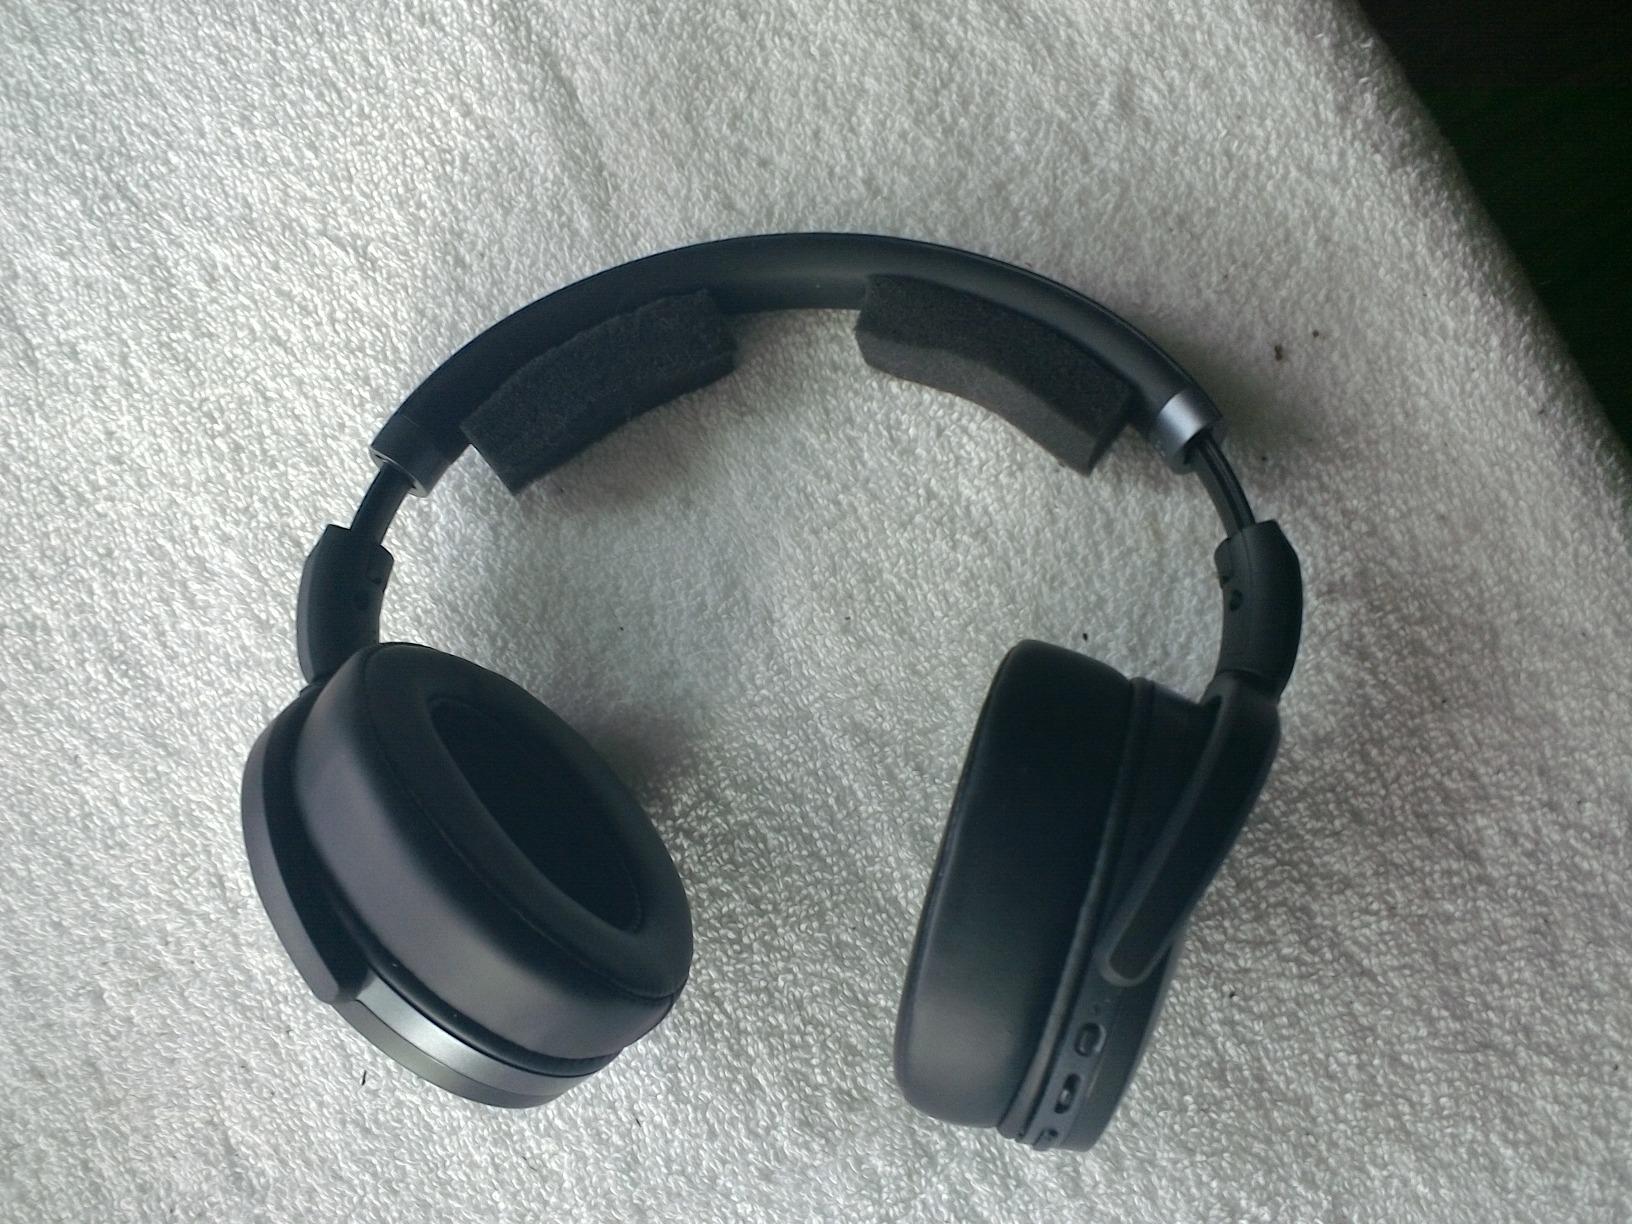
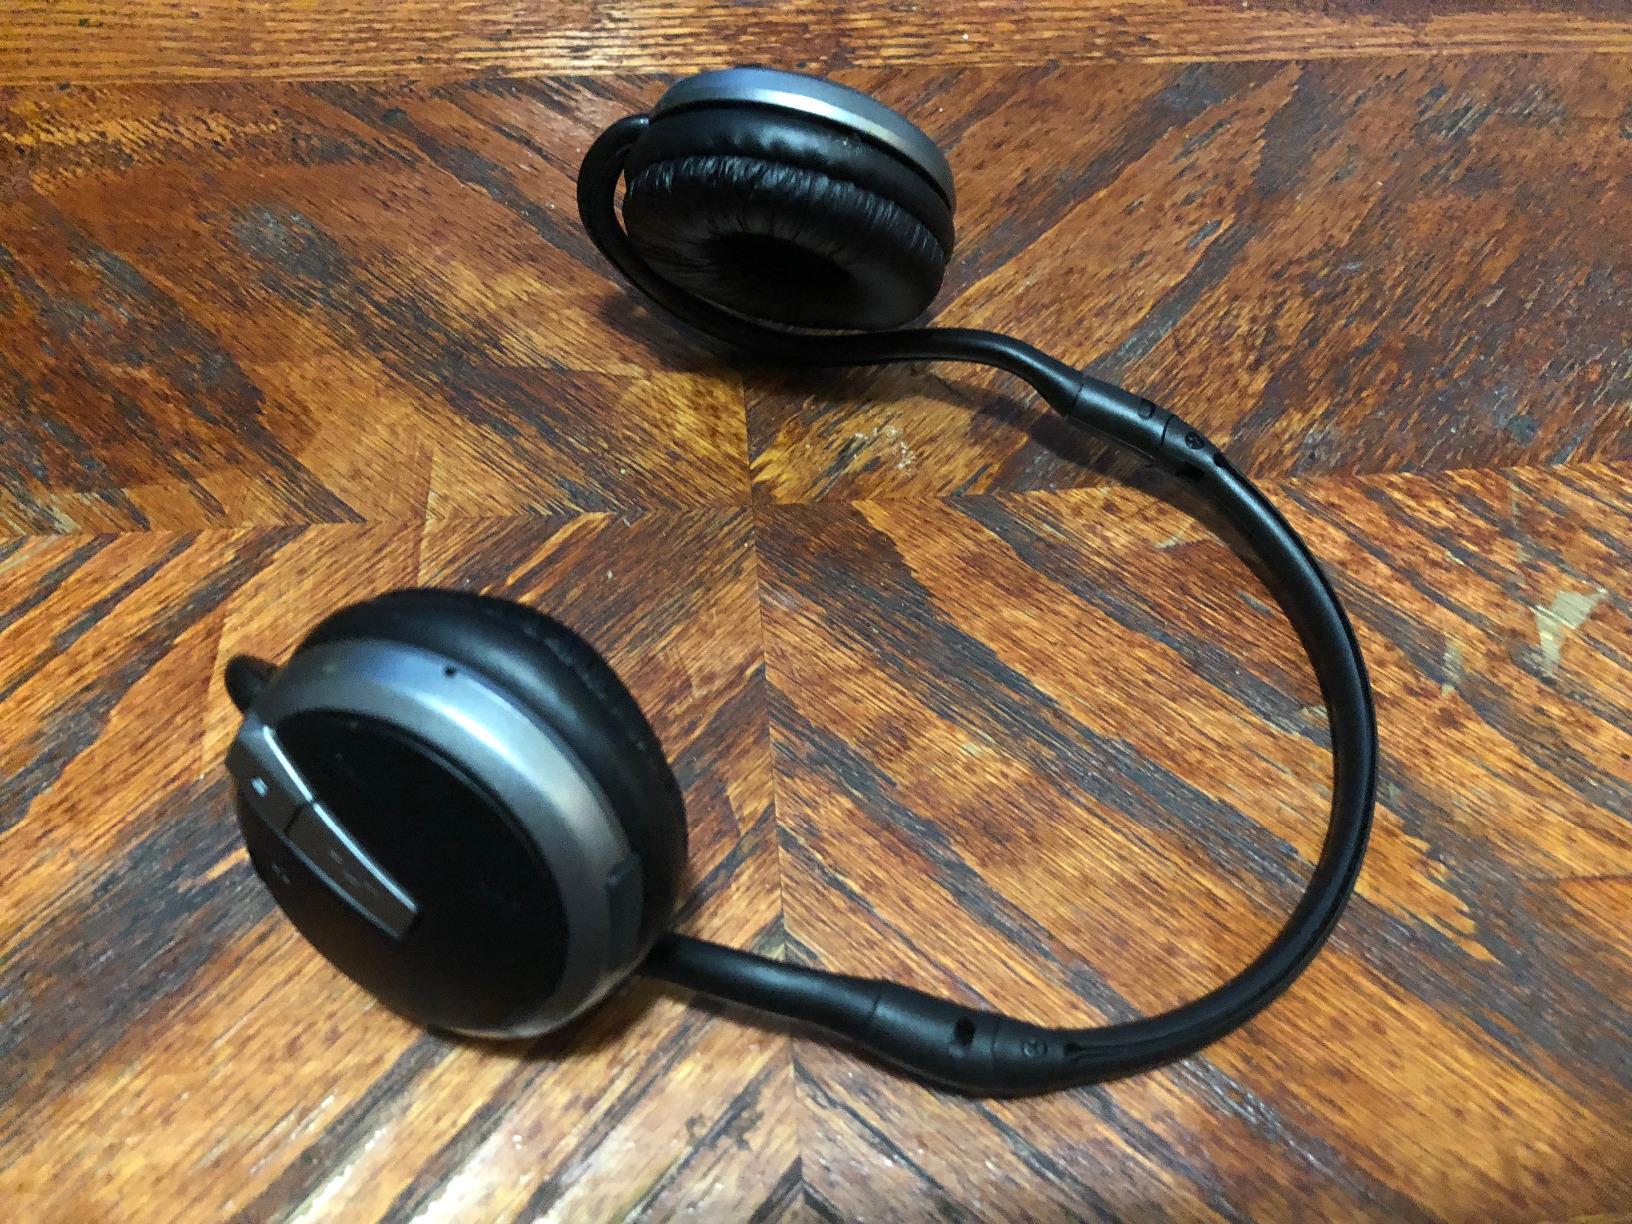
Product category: headphones
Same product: no